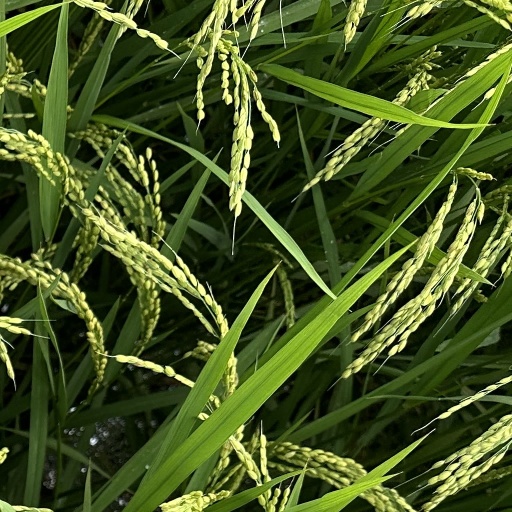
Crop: rice